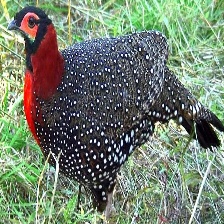
Species: CABOTS TRAGOPAN
Scientific name: TRAGOPAN CABOTI